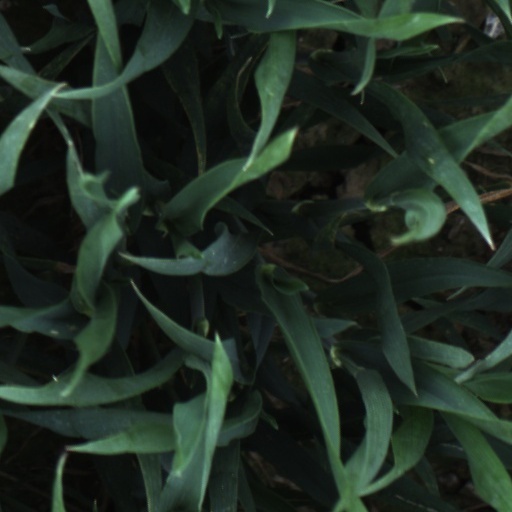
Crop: wheat